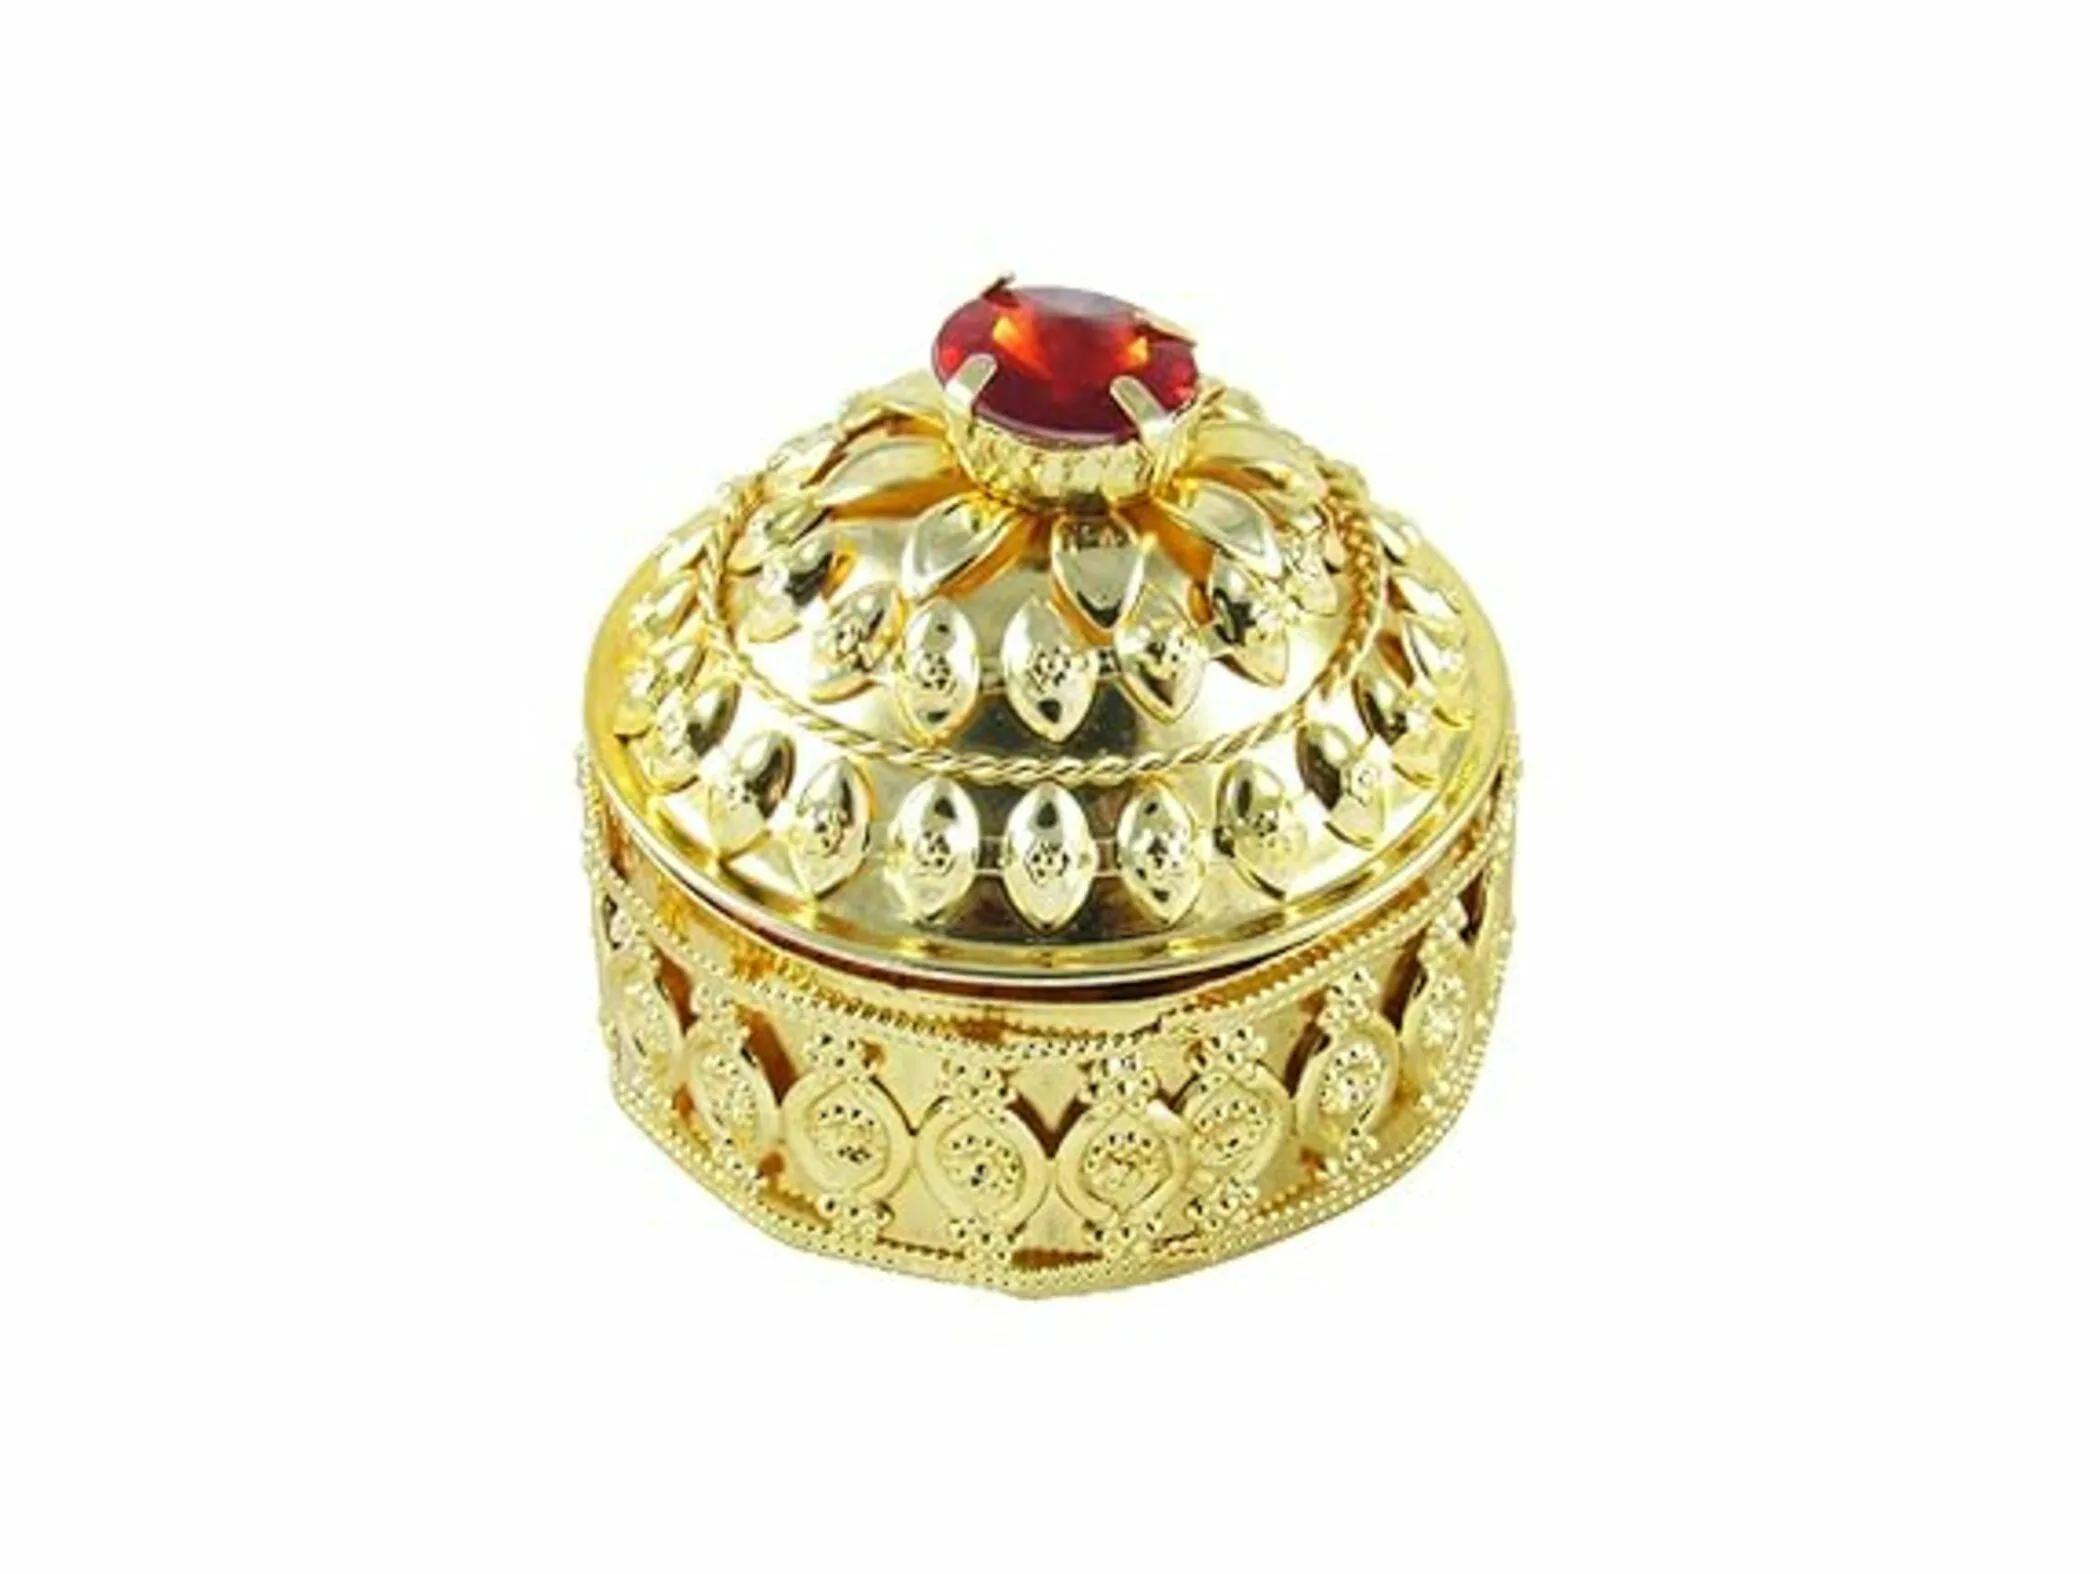
 GoldGiftIdeas 999 Pure Silver Laxmi Ganesha Rakhi for Brother, Golden Silver Rakhi for Rakshabandhan, Tulsi Beads Silver Rakhi Combo (Men/Boys) with Kumkum Dabbi Pack Of 3
Type: Rakhis
Brand: GoldGiftIdeas
Price: Rs. 759
 Rakhi Traditional Rakshabandhan Gift to Brothers from Beloved Sisters Rakshabandhan or Rakhi is a festival celebrating and honouring sibling love. It is love at its purest & deepest point and is portrayed in the form of the sister reminding the brother of the undying bond between them by tying a holy thread and true to his nature the brother reiterates his pledge to care for his sister in body mind and spirit. Honouring this ancient festival of morals and self-sacrificing love, we brings home-spun rakhis prepared in the time honoured tradition and with same love & care that equates sisterly love.
Features: Package Contains: 1 Pure 999 Silver Rakhi and 1 Golden Dabbi, Color - Silver, Material - Pure 999 Silver.,Rakhi's symbolizes the sister's love and prayers for her brother's well being, and the brother's lifelong vow to protect her,Shiny Rakhi with Red and Silver Cotton, gives Elegant looks in your brother's hand.